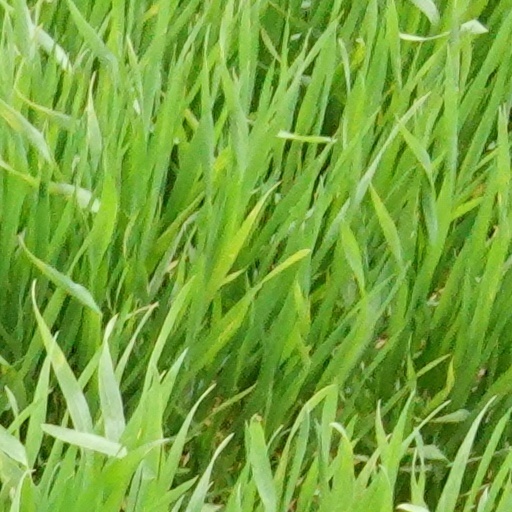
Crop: wheat